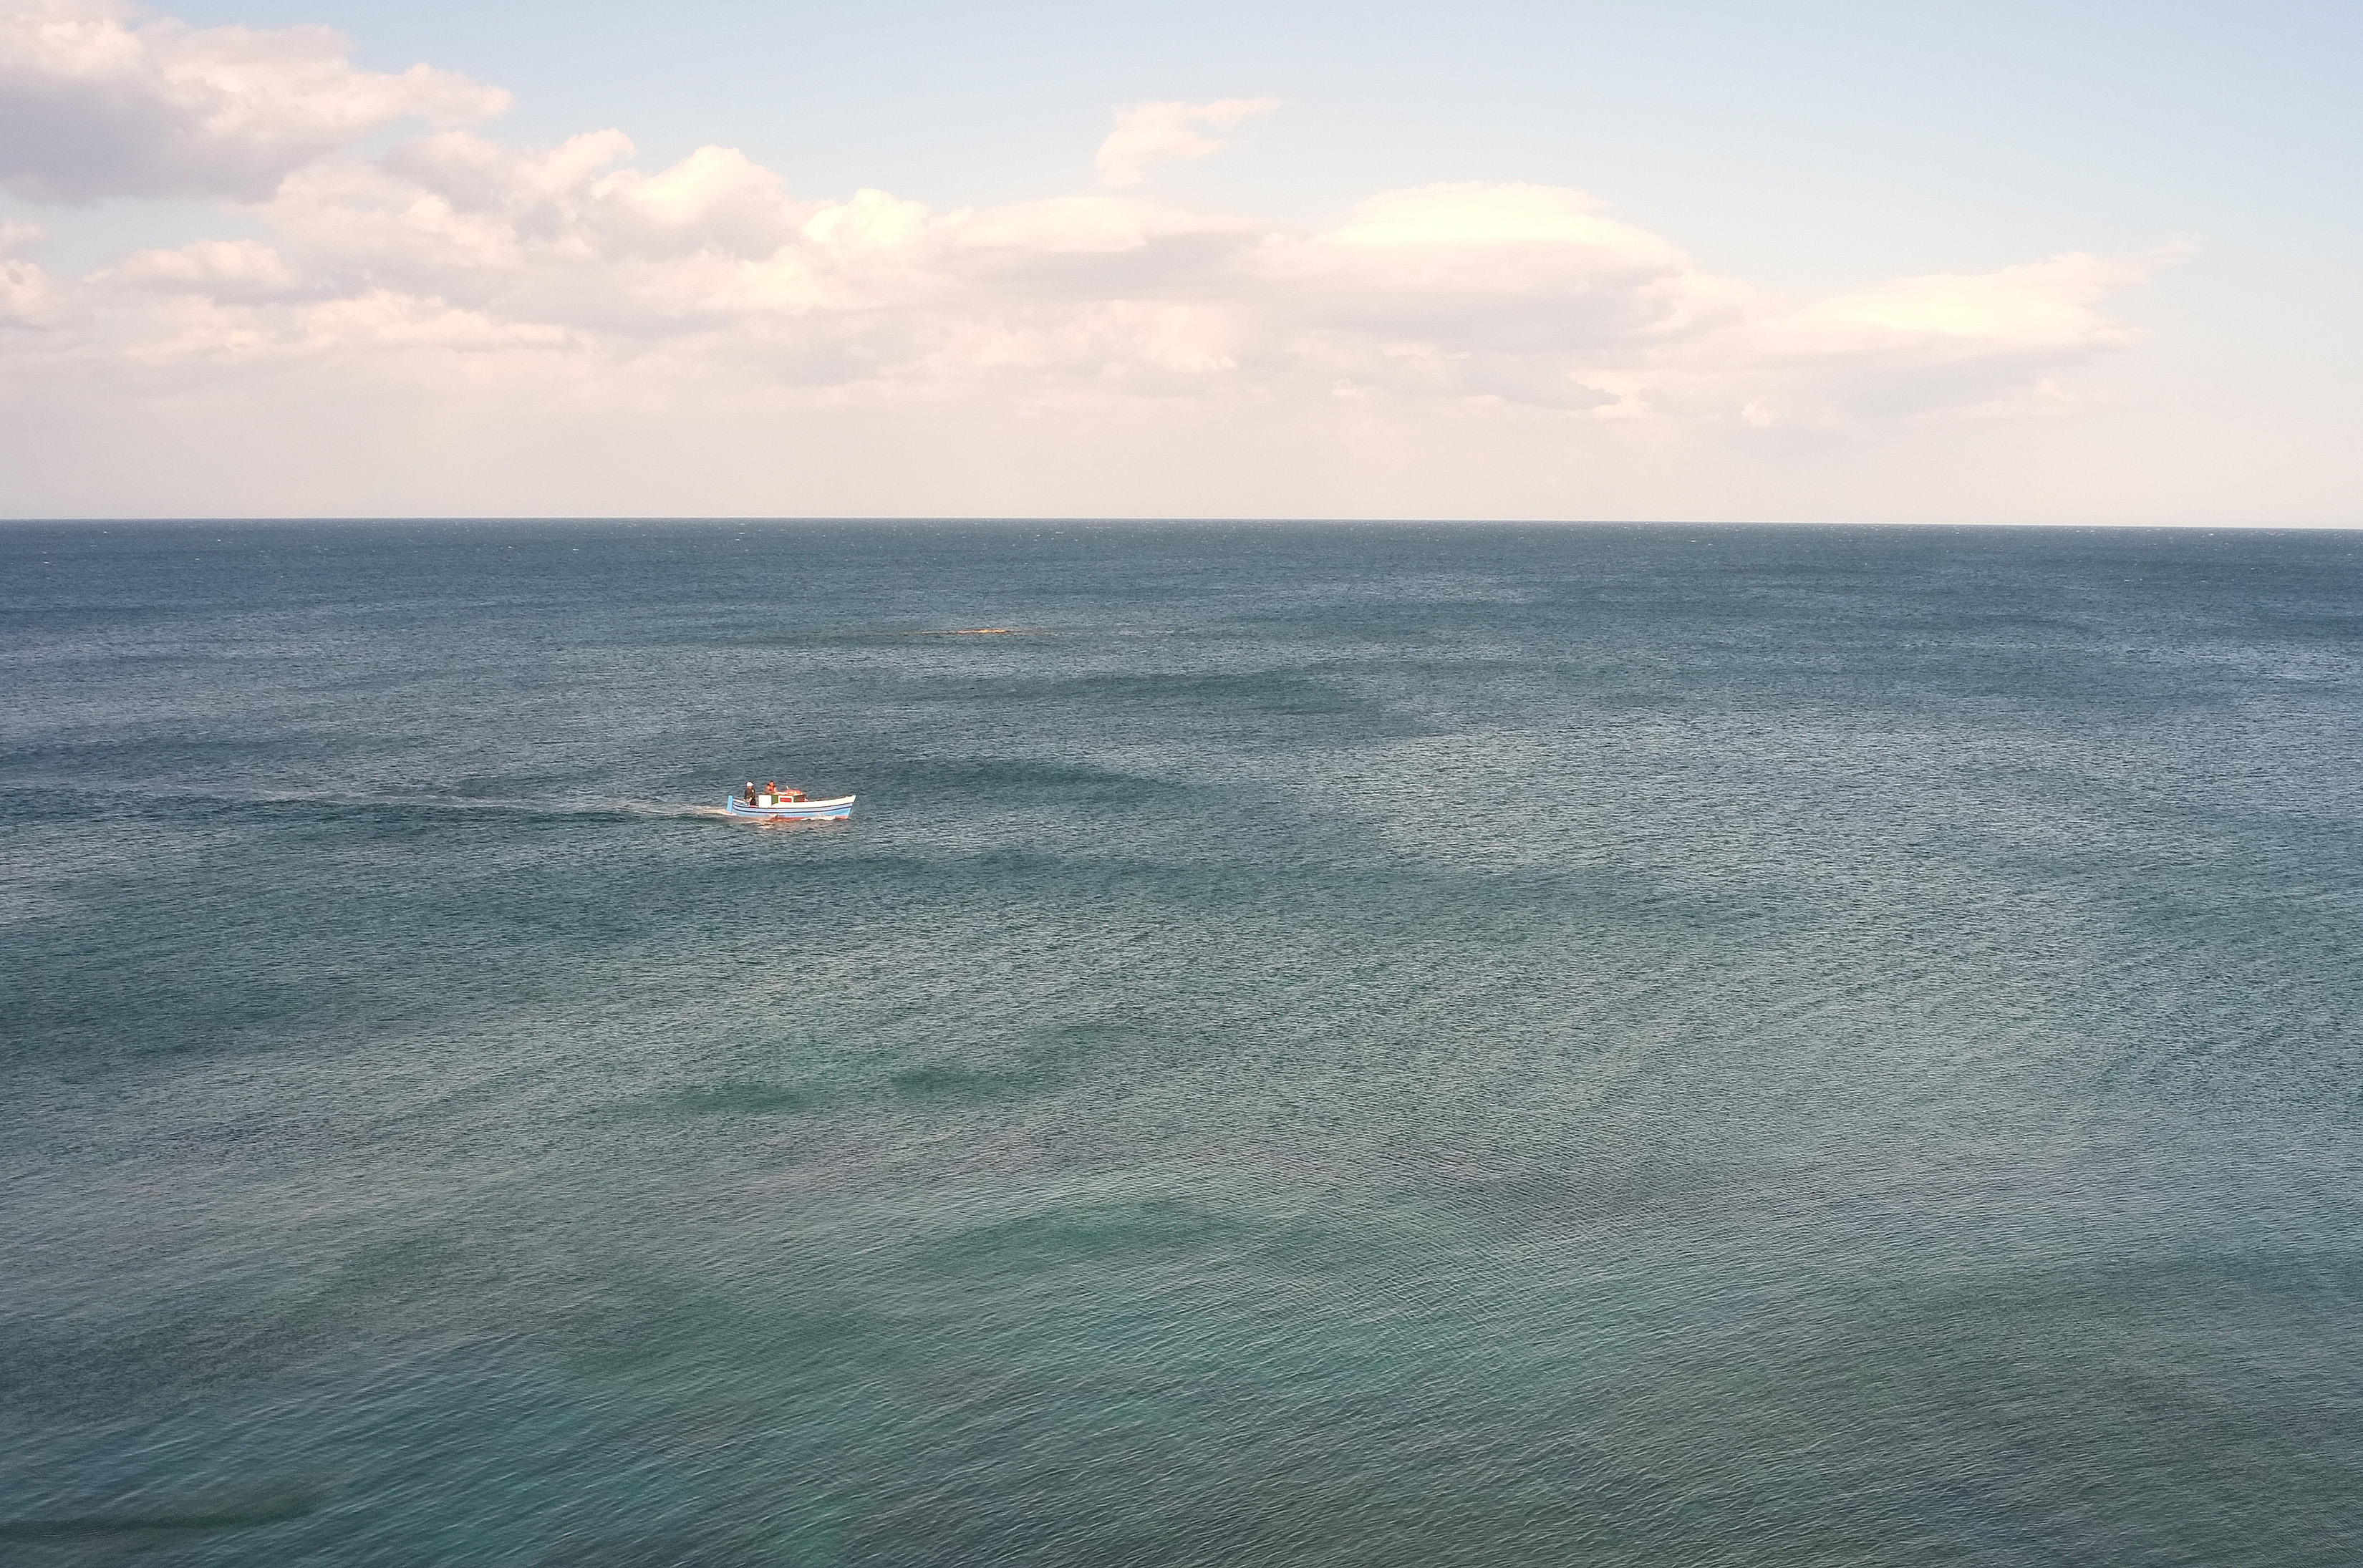
beach, sea, coast, sand, ocean, horizon, cloud, shore, wave, vehicle, bay, italy, body of water, fuji, cape, sicily, fujix, fujixe1, e1, siracusa, wind wave